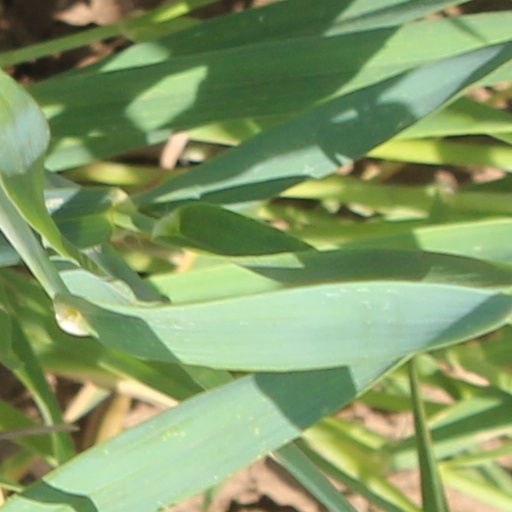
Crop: wheat